Equestrian use of roadways

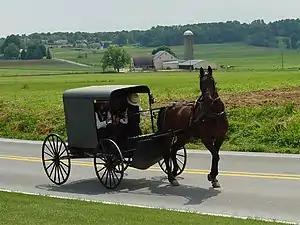
A typical Amish buggy in Lancaster County, Pennsylvania

The use of horses for transportation, either by horseback riding or by driving carriages and wagons on roads, was the primary form of transportation before the advent of automobiles in the late 19th century. However, horses are still used for transport in many parts of the world, including places where certain sects such as the Amish reside. Horses are also ridden on the roads for pleasure, for example travelling from their stables to bridle paths and trails. Equestrians and motorists should take safety precautions to avoid serious accidents when sharing the roadways.